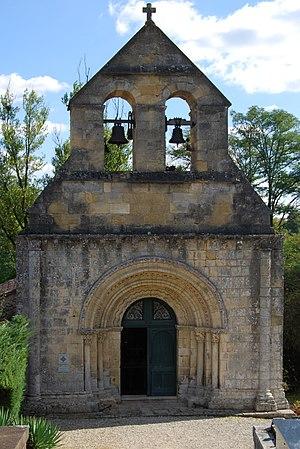
Église Saint-Genès de Saint-Genès-de-Lombaud, (Classé, 2004) This building is indexed in the Base Mérimée, a database of architectural heritage maintained by the French Ministry of Culture,
Cet article recense les monuments historiques de l'arrondissement de Bordeaux, dans le département de la Gironde, en France.
L'église Notre-Dame-de-Tout-Espoir est une église catholique située dans la commune de Saint-Genès-de-Lombaud, dans le département de la Gironde, en France.
Saint-Genès-de-Lombaud est une commune du Sud-Ouest de la France, située dans le département de la Gironde, en région Nouvelle-Aquitaine.